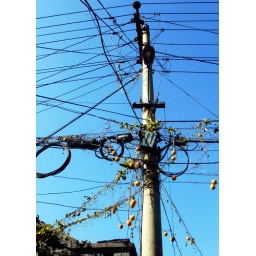
fruit tree in the Hutong